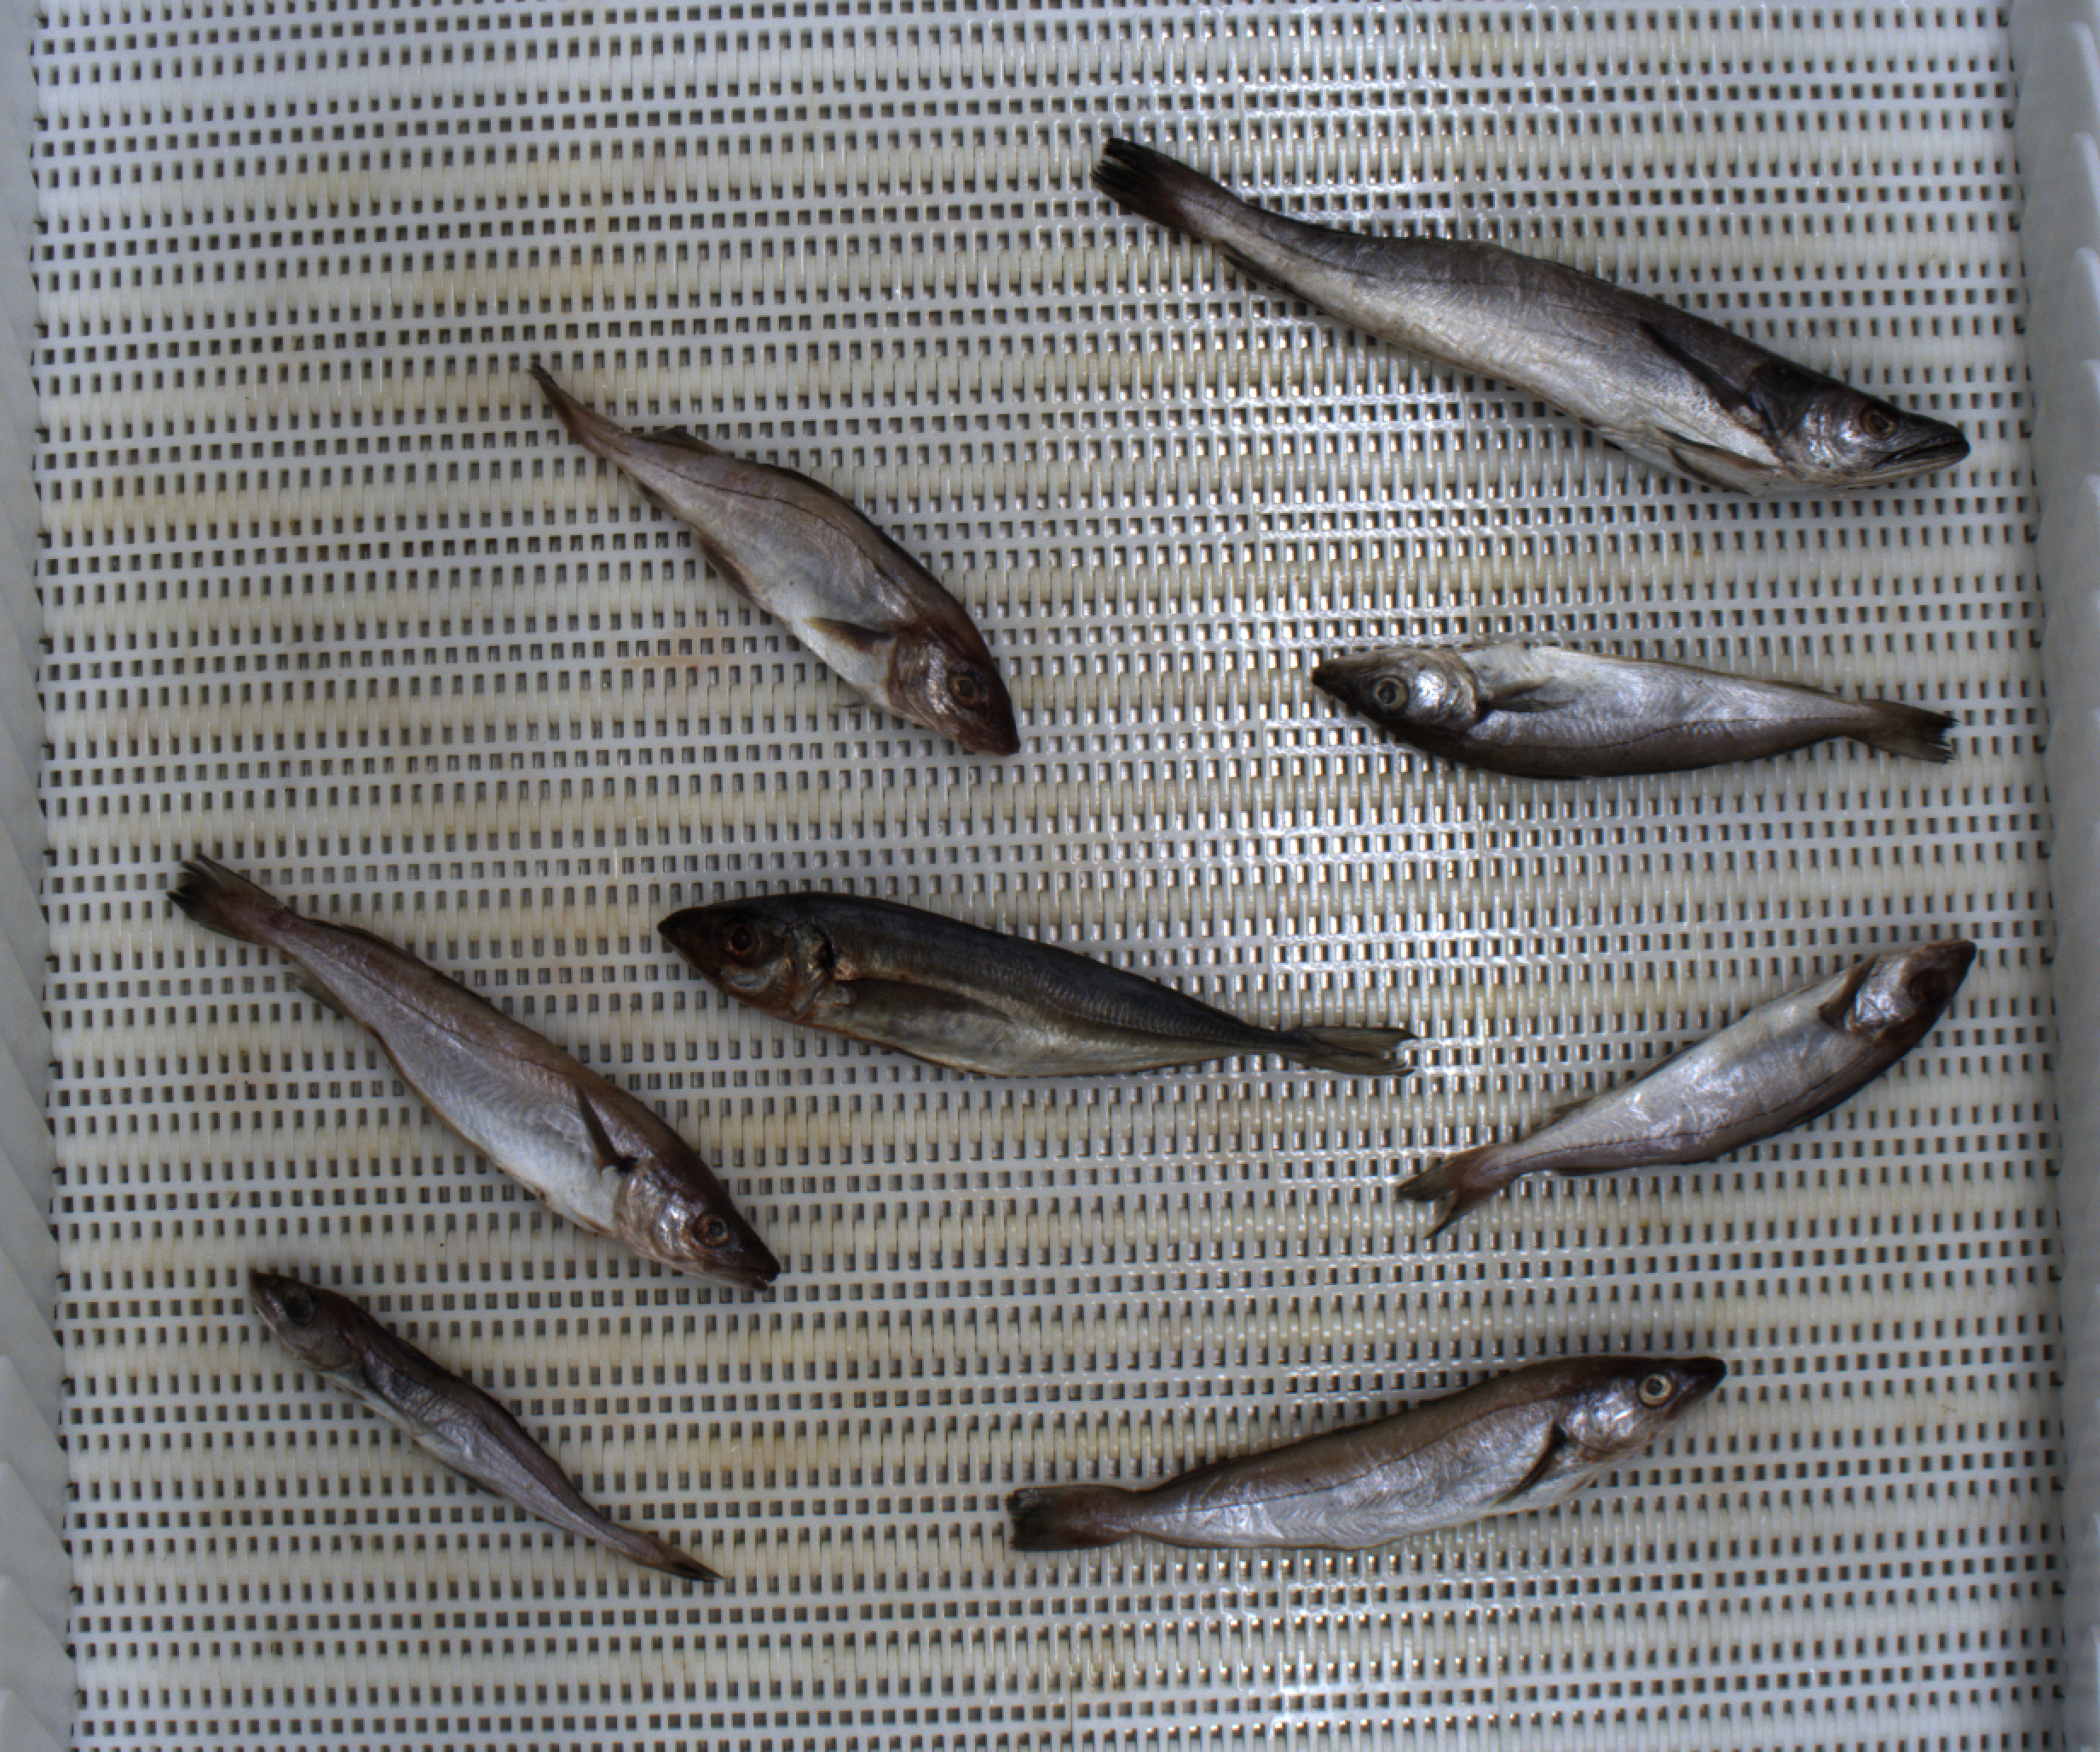
Total fish: 8
Cod: 0
Haddock: 3
Whiting: 3
Hake: 1
Horse mackerel: 1
Saithe: 0
Other: 0